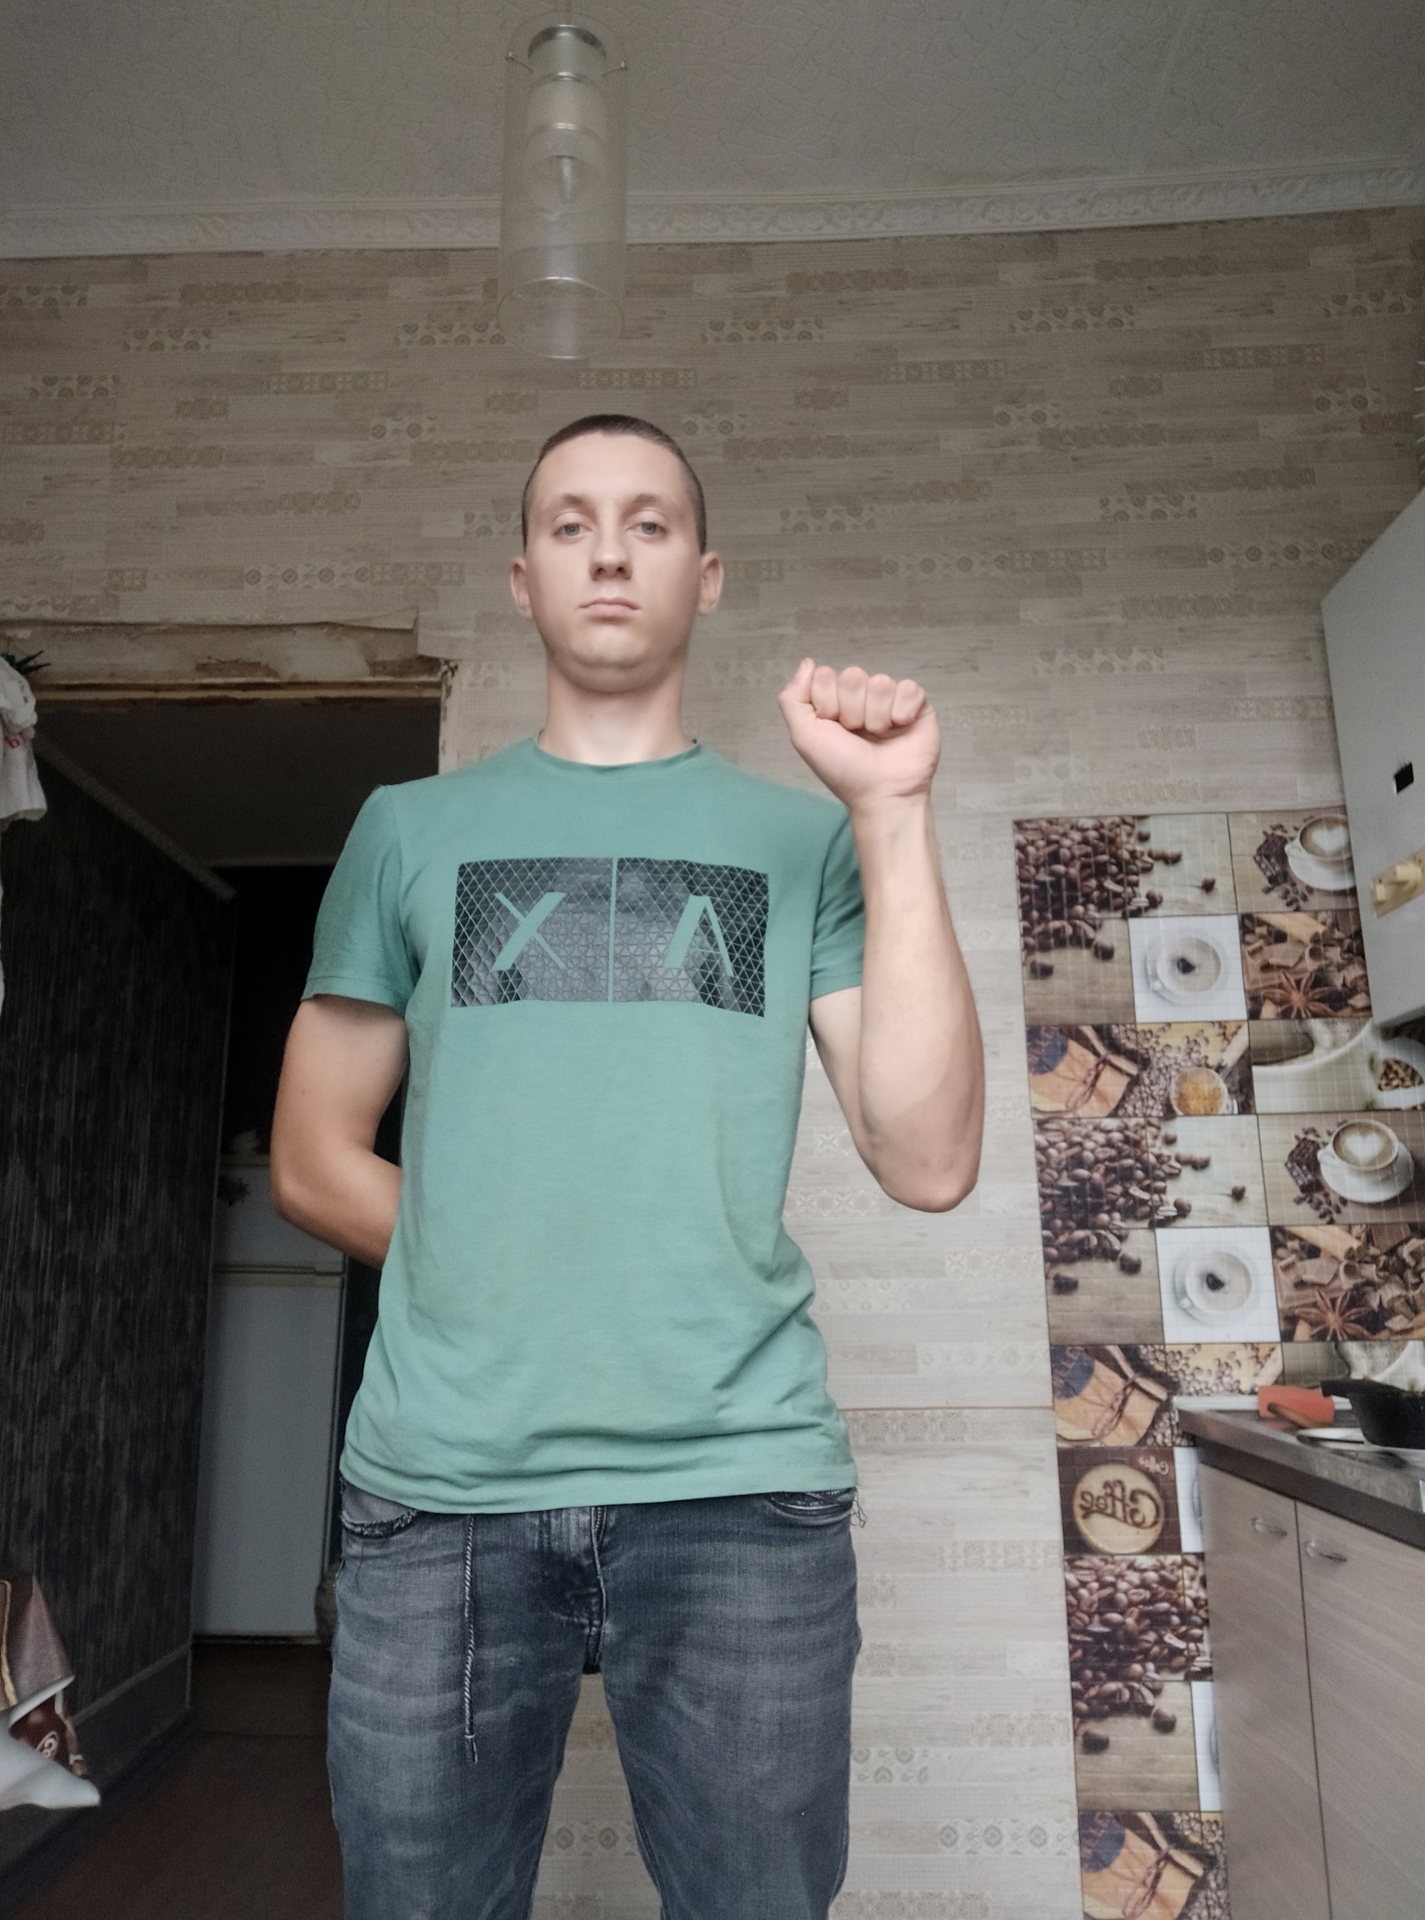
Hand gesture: fist